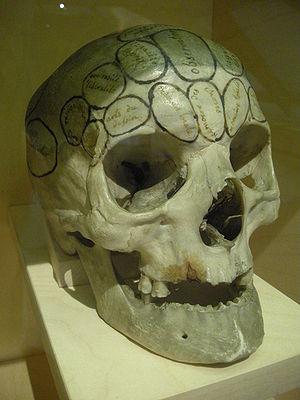
Franz Joseph Gall est un médecin allemand, considéré comme le père fondateur de la phrénologie, qui visait à déceler les facultés et les penchants des hommes par la palpation des reliefs du crâne.
Le musée Jean-Frédéric-Oberlin – communément appelé musée Oberlin – est consacré à la vie et à l’œuvre du pasteur alsacien Jean-Frédéric Oberlin.